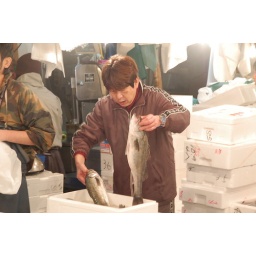
118. fish market in action